Polish–Mongolian literary relations

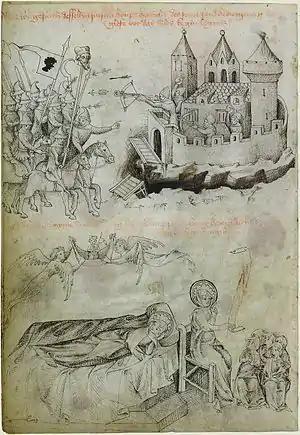
The Mongols at Legnica. A medieval manuscript about the legend of Jadwiga, 1451. Wrocław University Library

There are numerous mentions of the Mongols in the writings of virtually all Polish chroniclers, notably Jan Długosz. From the 15th to the 18th centuries, Mongolian affairs were connected or identified in Poland directly with the severe devastation wrought on the country by the Mongol invasions from 1240–1241, 1259–1260 and 1287–1288. Mongol tumen under Orda Khan devastated most of central Poland, besieged and sacked Lublin, Sandomierz, Wolbórz, Łęczyca, then turned south towards Sieradz and Wrocław. All the while, the armies of Baidar and Kadan ravaged the southern part of Poland including Chmielnik, the royal city of Kraków, Bytom, Opole, Legnica and others. Panic spread through the Polish lands. In 1259, mere 18 years after the first attack, two tumens of 40,000 men from the Golden Horde under the leadership of Berke, attacked Poland again. Most towns in Galicia and Volhyinia were burned to the ground. The Rus soldiers under Daniel's son, Lev, and brother, Vasily, joined the Mongol expedition. Here's where the Mongolian affairs became connected and identified in Poland with the Tatar issues. More death and destruction was unleashed on the cities of Lublin, Sieradz, Sandomierz, Zawichost, Kraków and Bytom. The Golden Horde remained very important in the literary tradition of Poland dating back to the Middle Ages. It inspired such works as a treatise on the origin of the Tatars by Mikołaj Rozembarski (1499).